Lone Fire

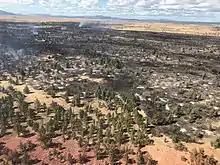
Burn area of the Lone Fire on September 8, 2019

The Lone Fire was a wildfire that burned at Pinnacle Lake in the Modoc National Forest in Modoc County, California in the United States. As of September 13, the fire has burned and is 100% contained.